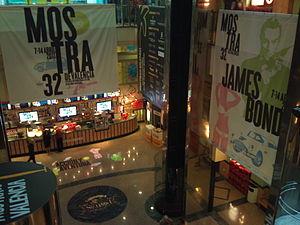
La Mostra de Valence du cinéma méditerranéen est un festival de cinéma créé en 1982 se déroulant à Valence, en Espagne.